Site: brandenburg
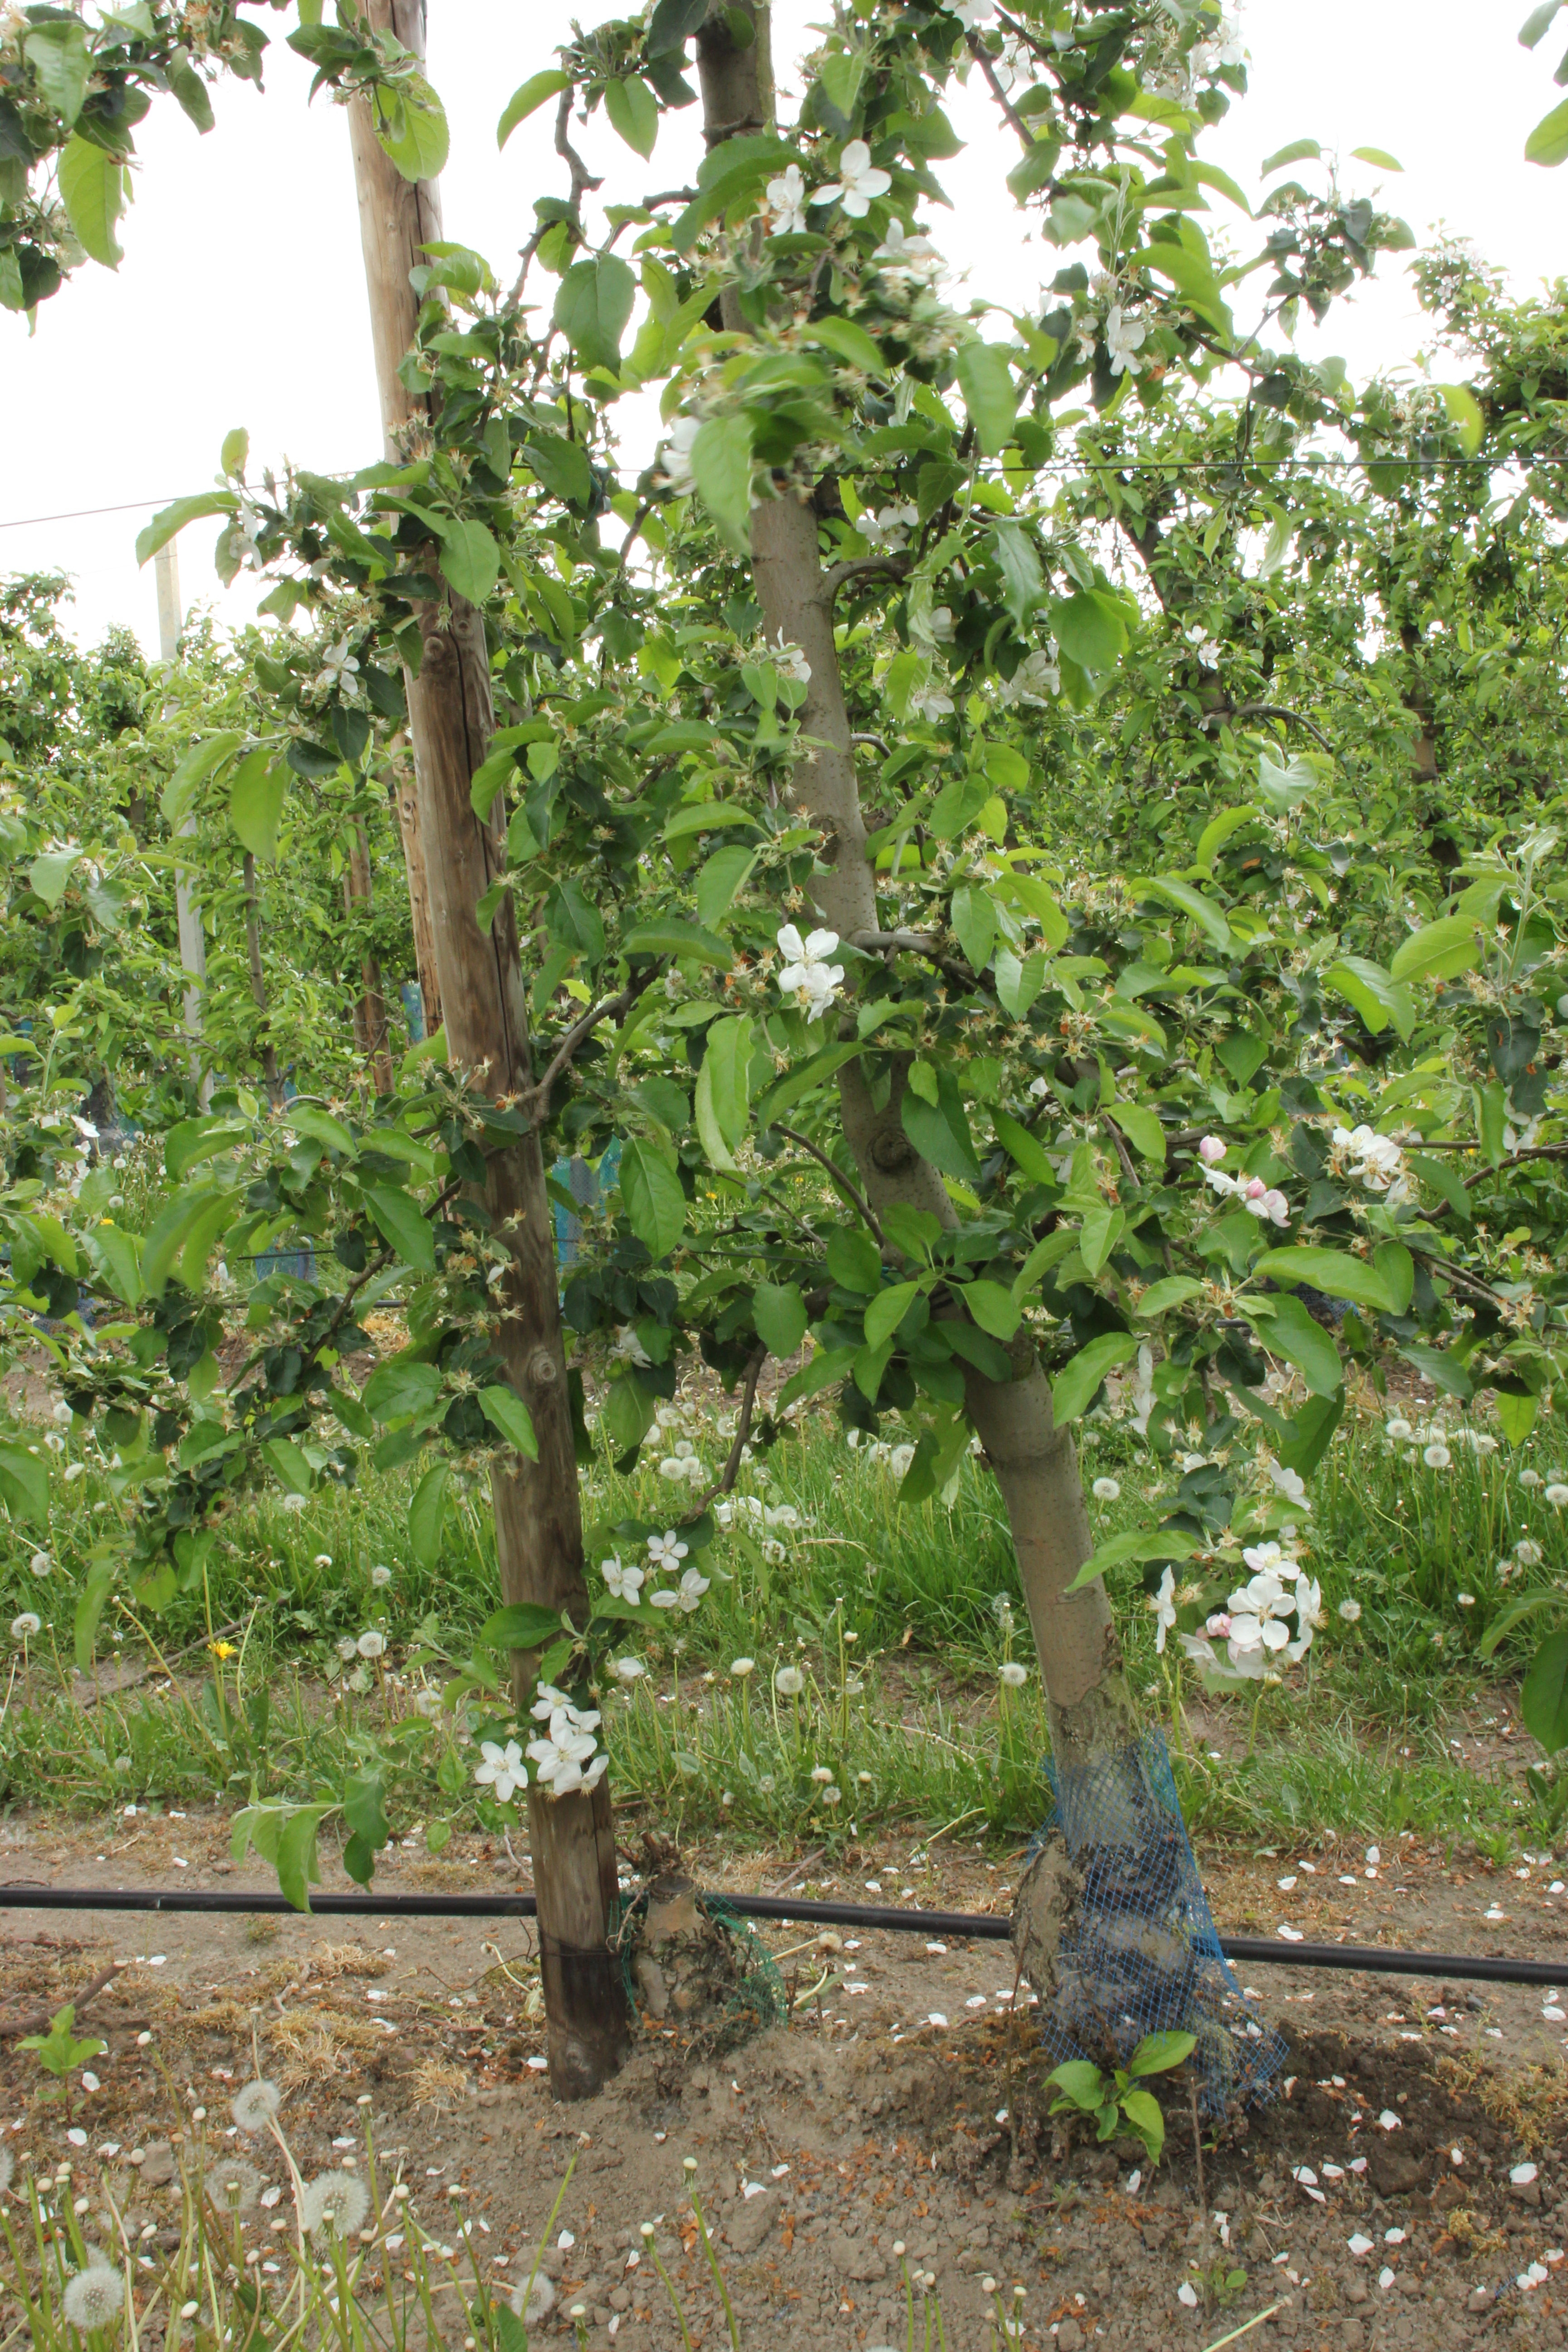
Growth stage (BBCH 67): Flowering